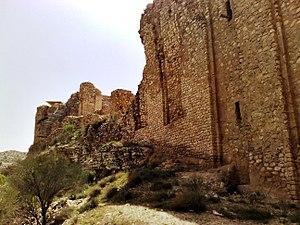
Ceci est une liste de châteaux en Iran.